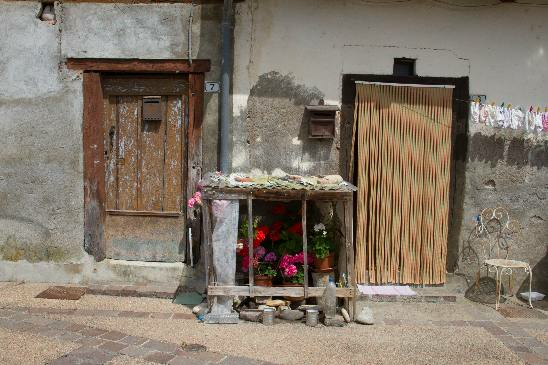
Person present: No